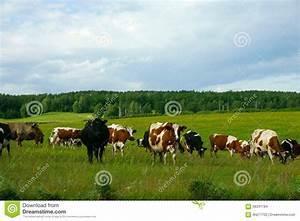
cow